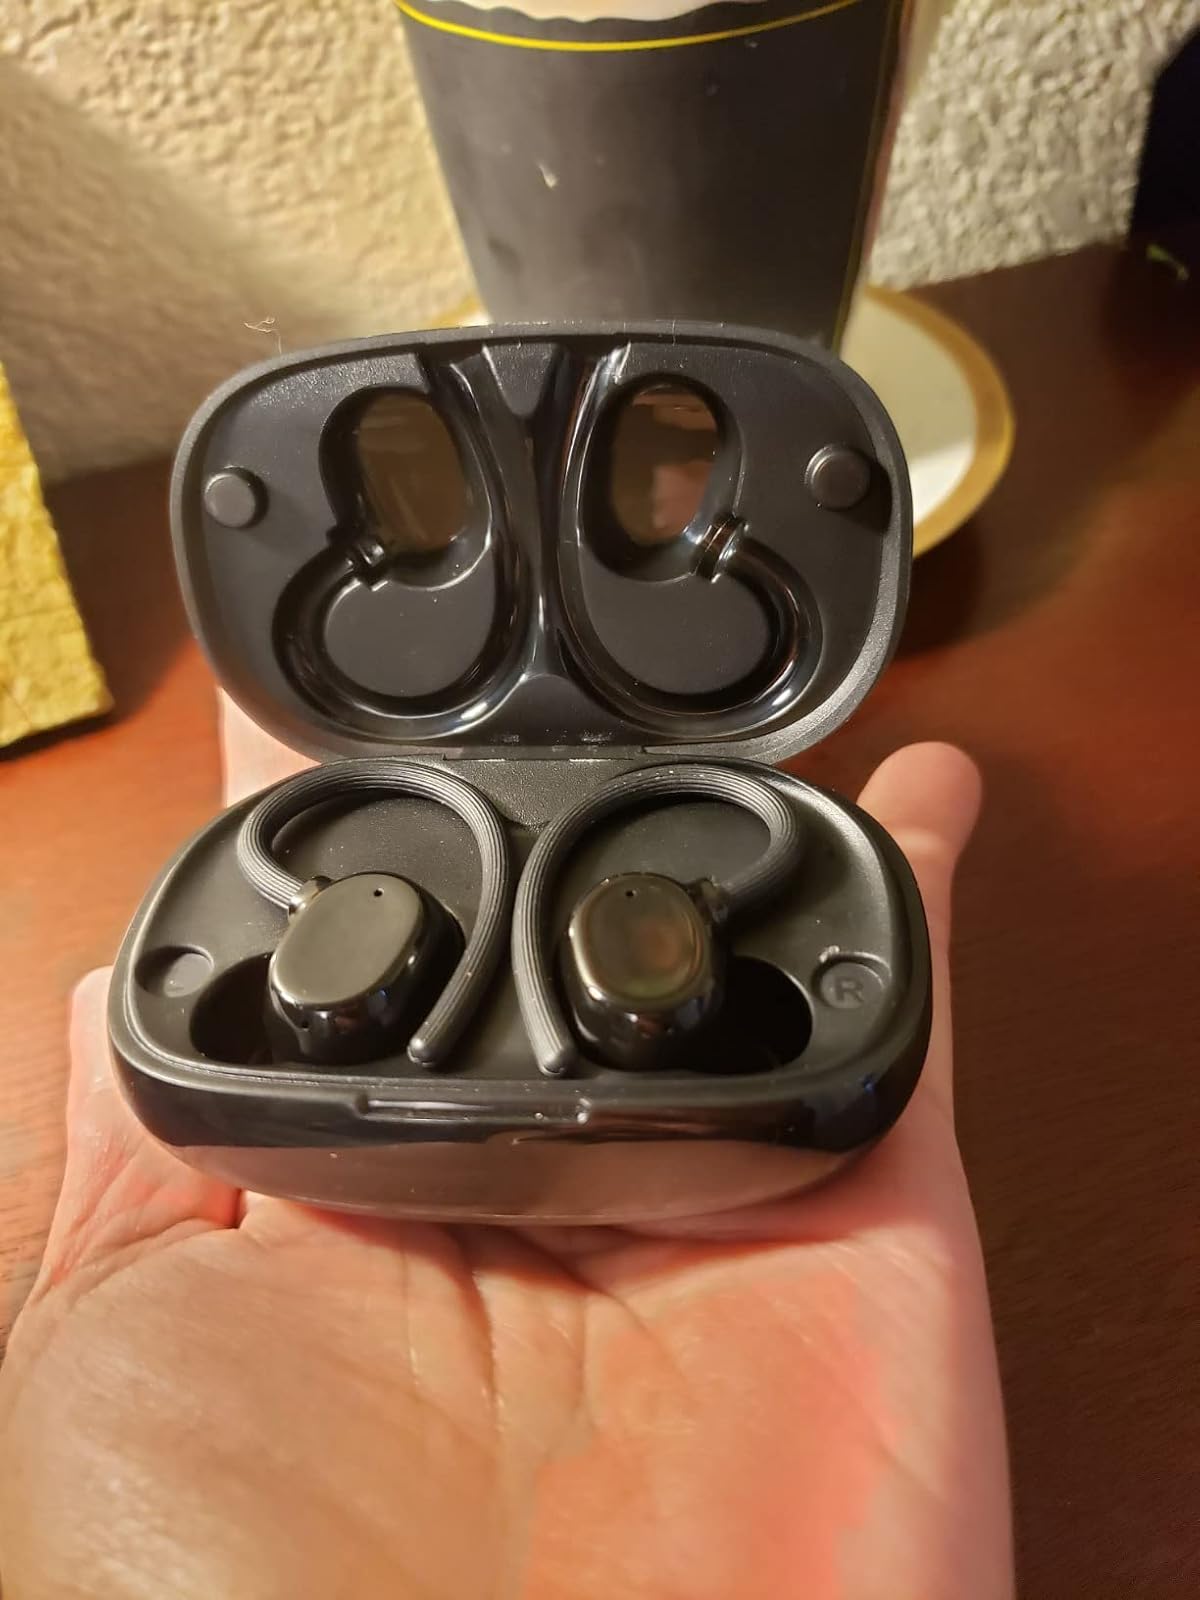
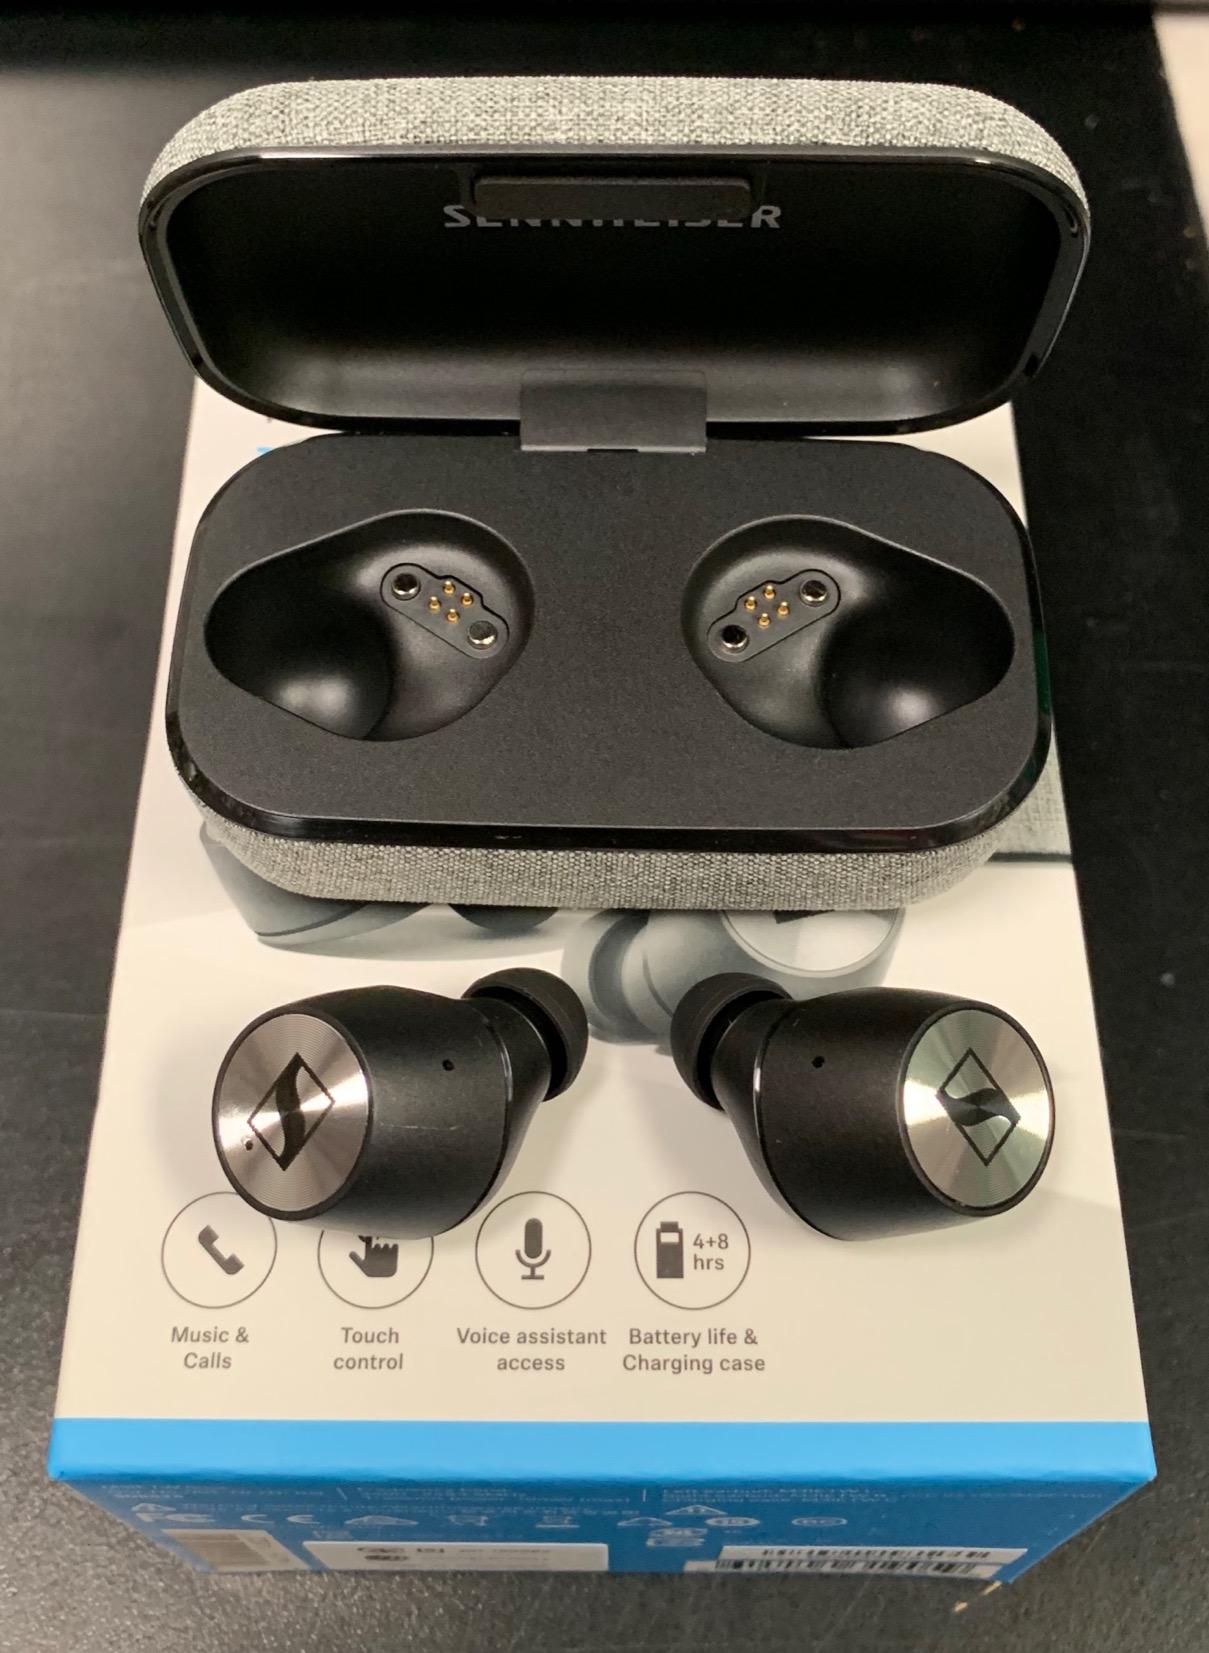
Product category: earbuds
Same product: no